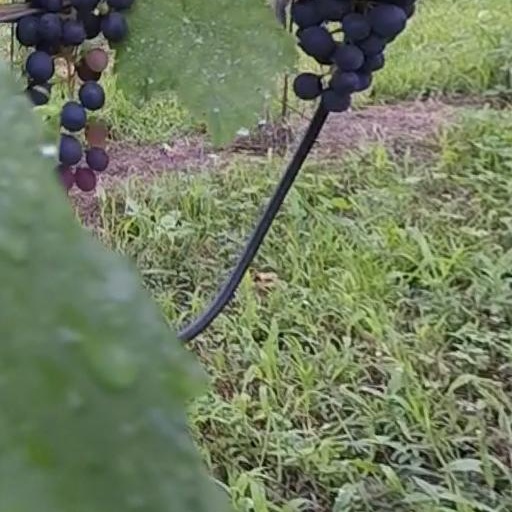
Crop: grape